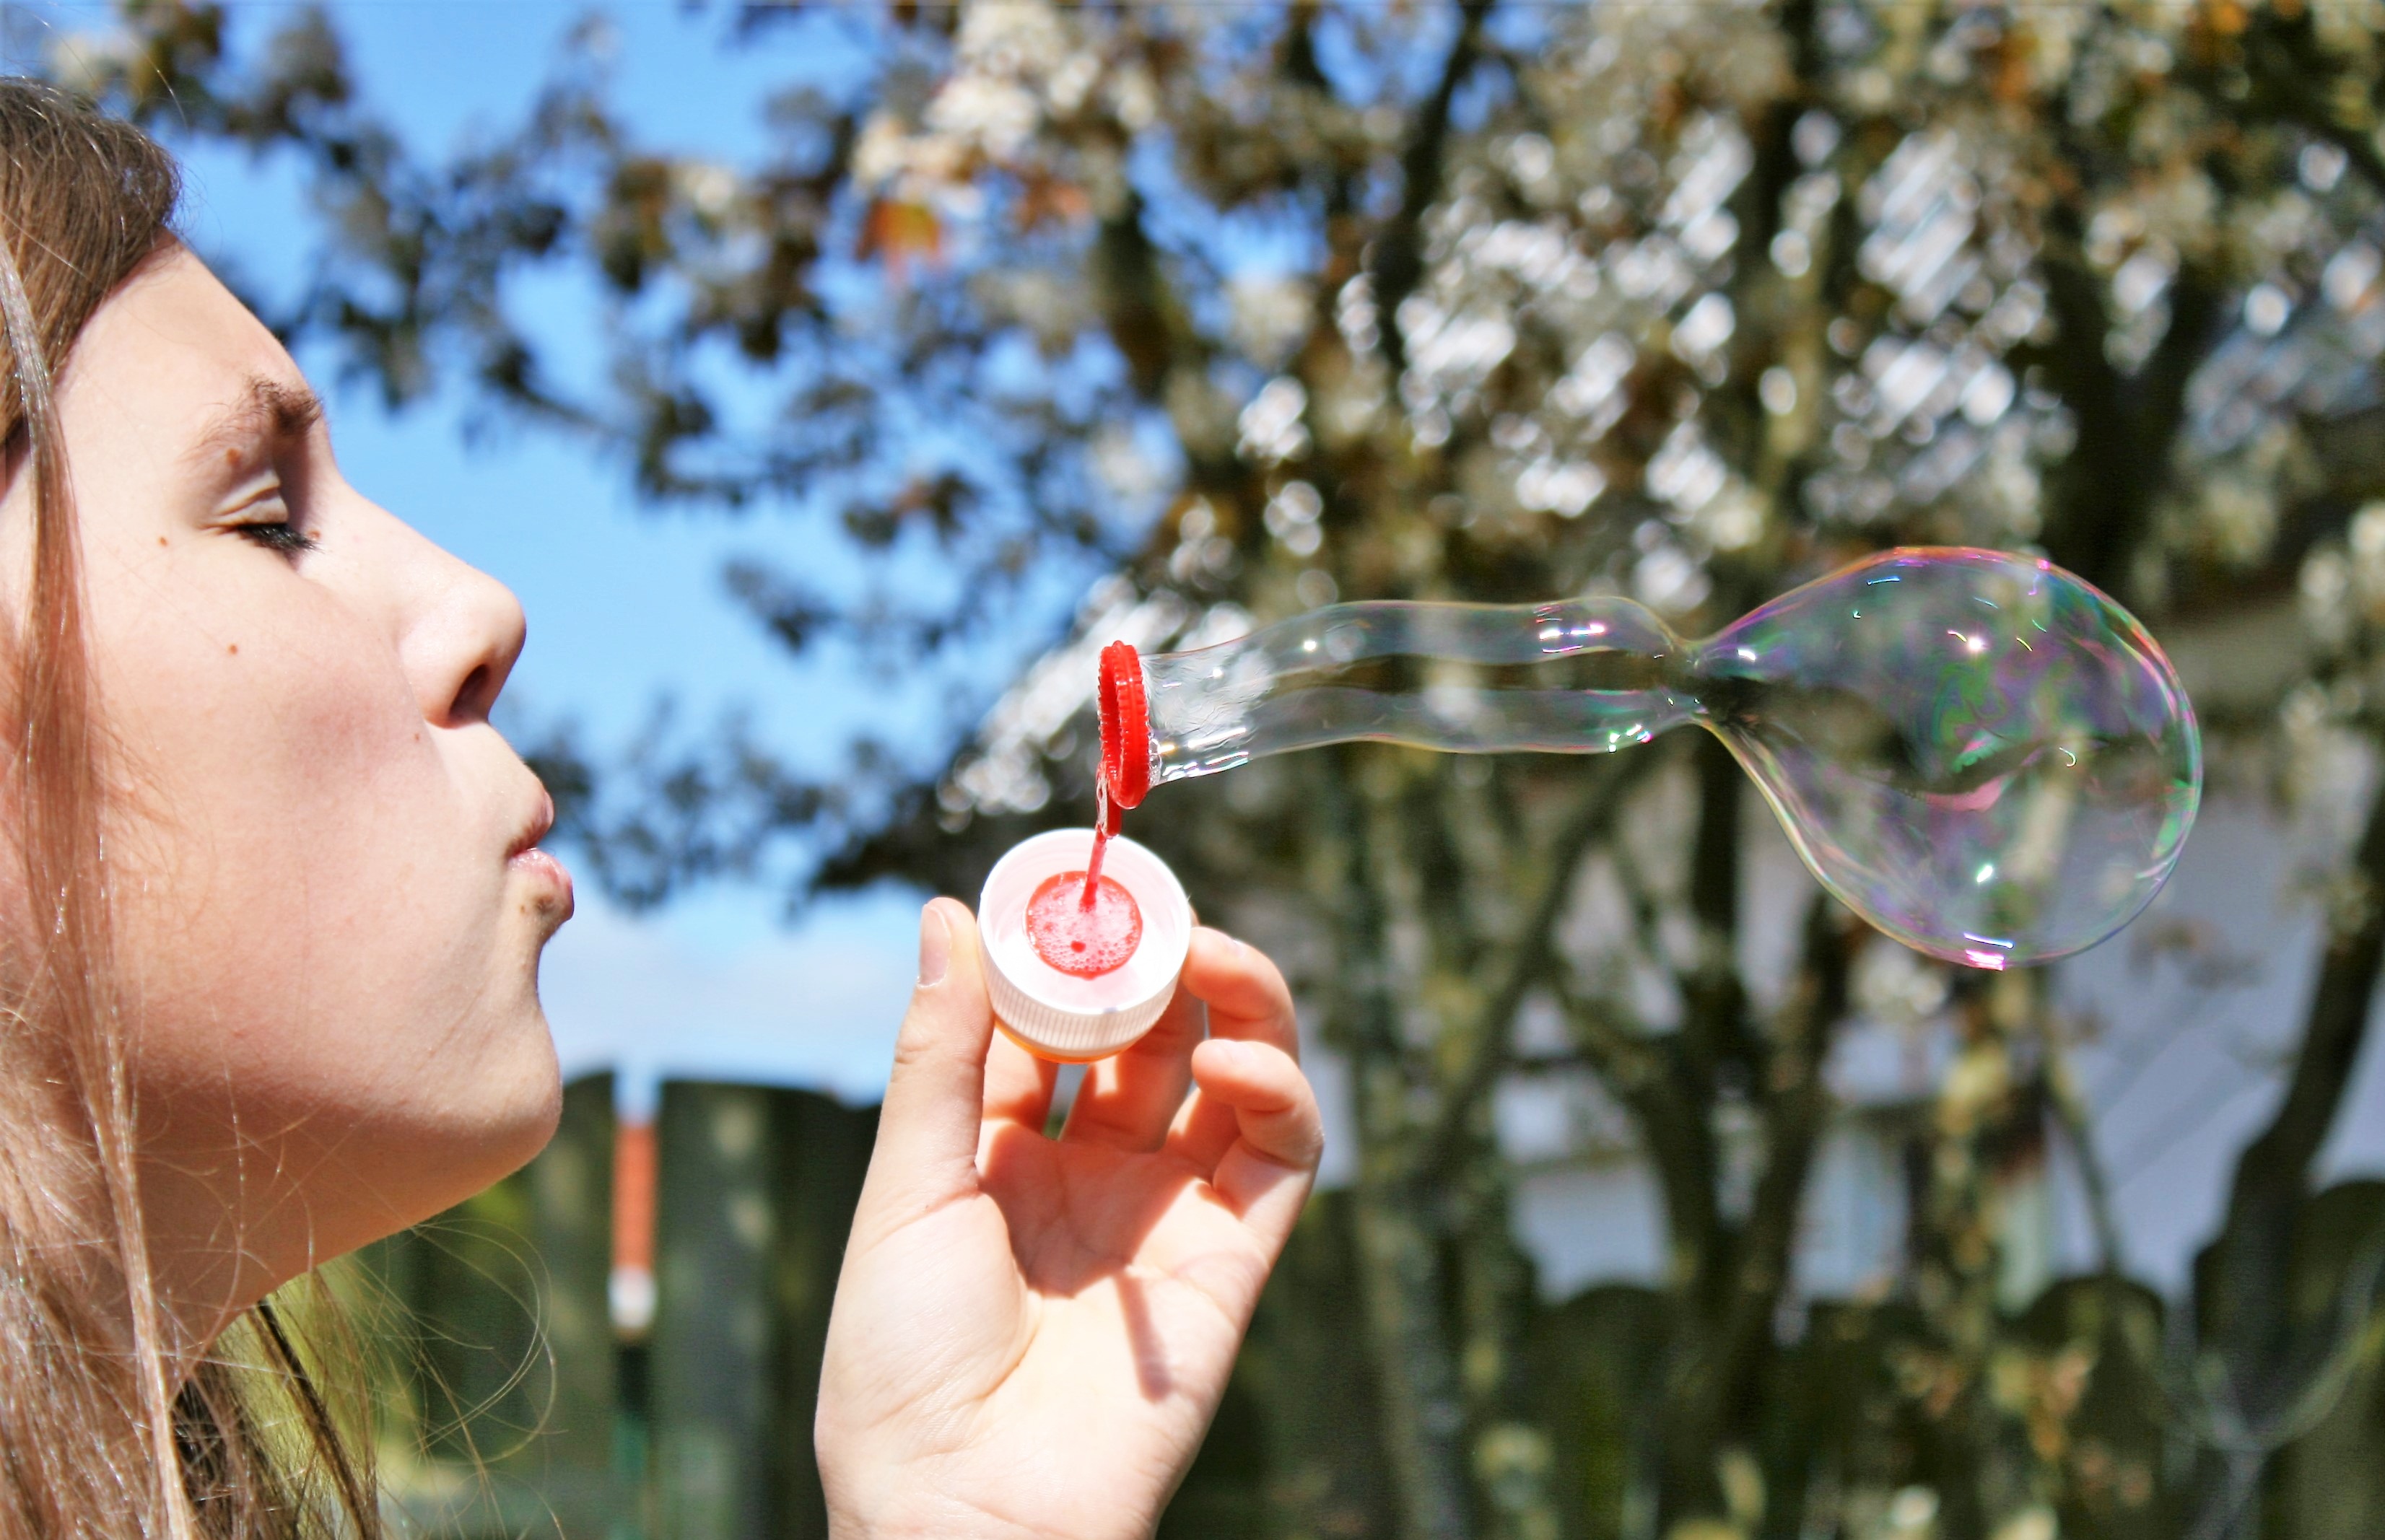
water, girl, play, flower, carefree, young, spring, red, autumn, leisure, season, family, fun, photograph, blow, children s, soap bubbles, play outside